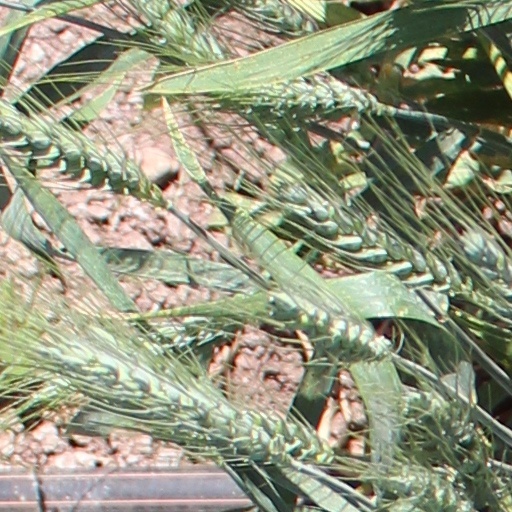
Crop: wheat